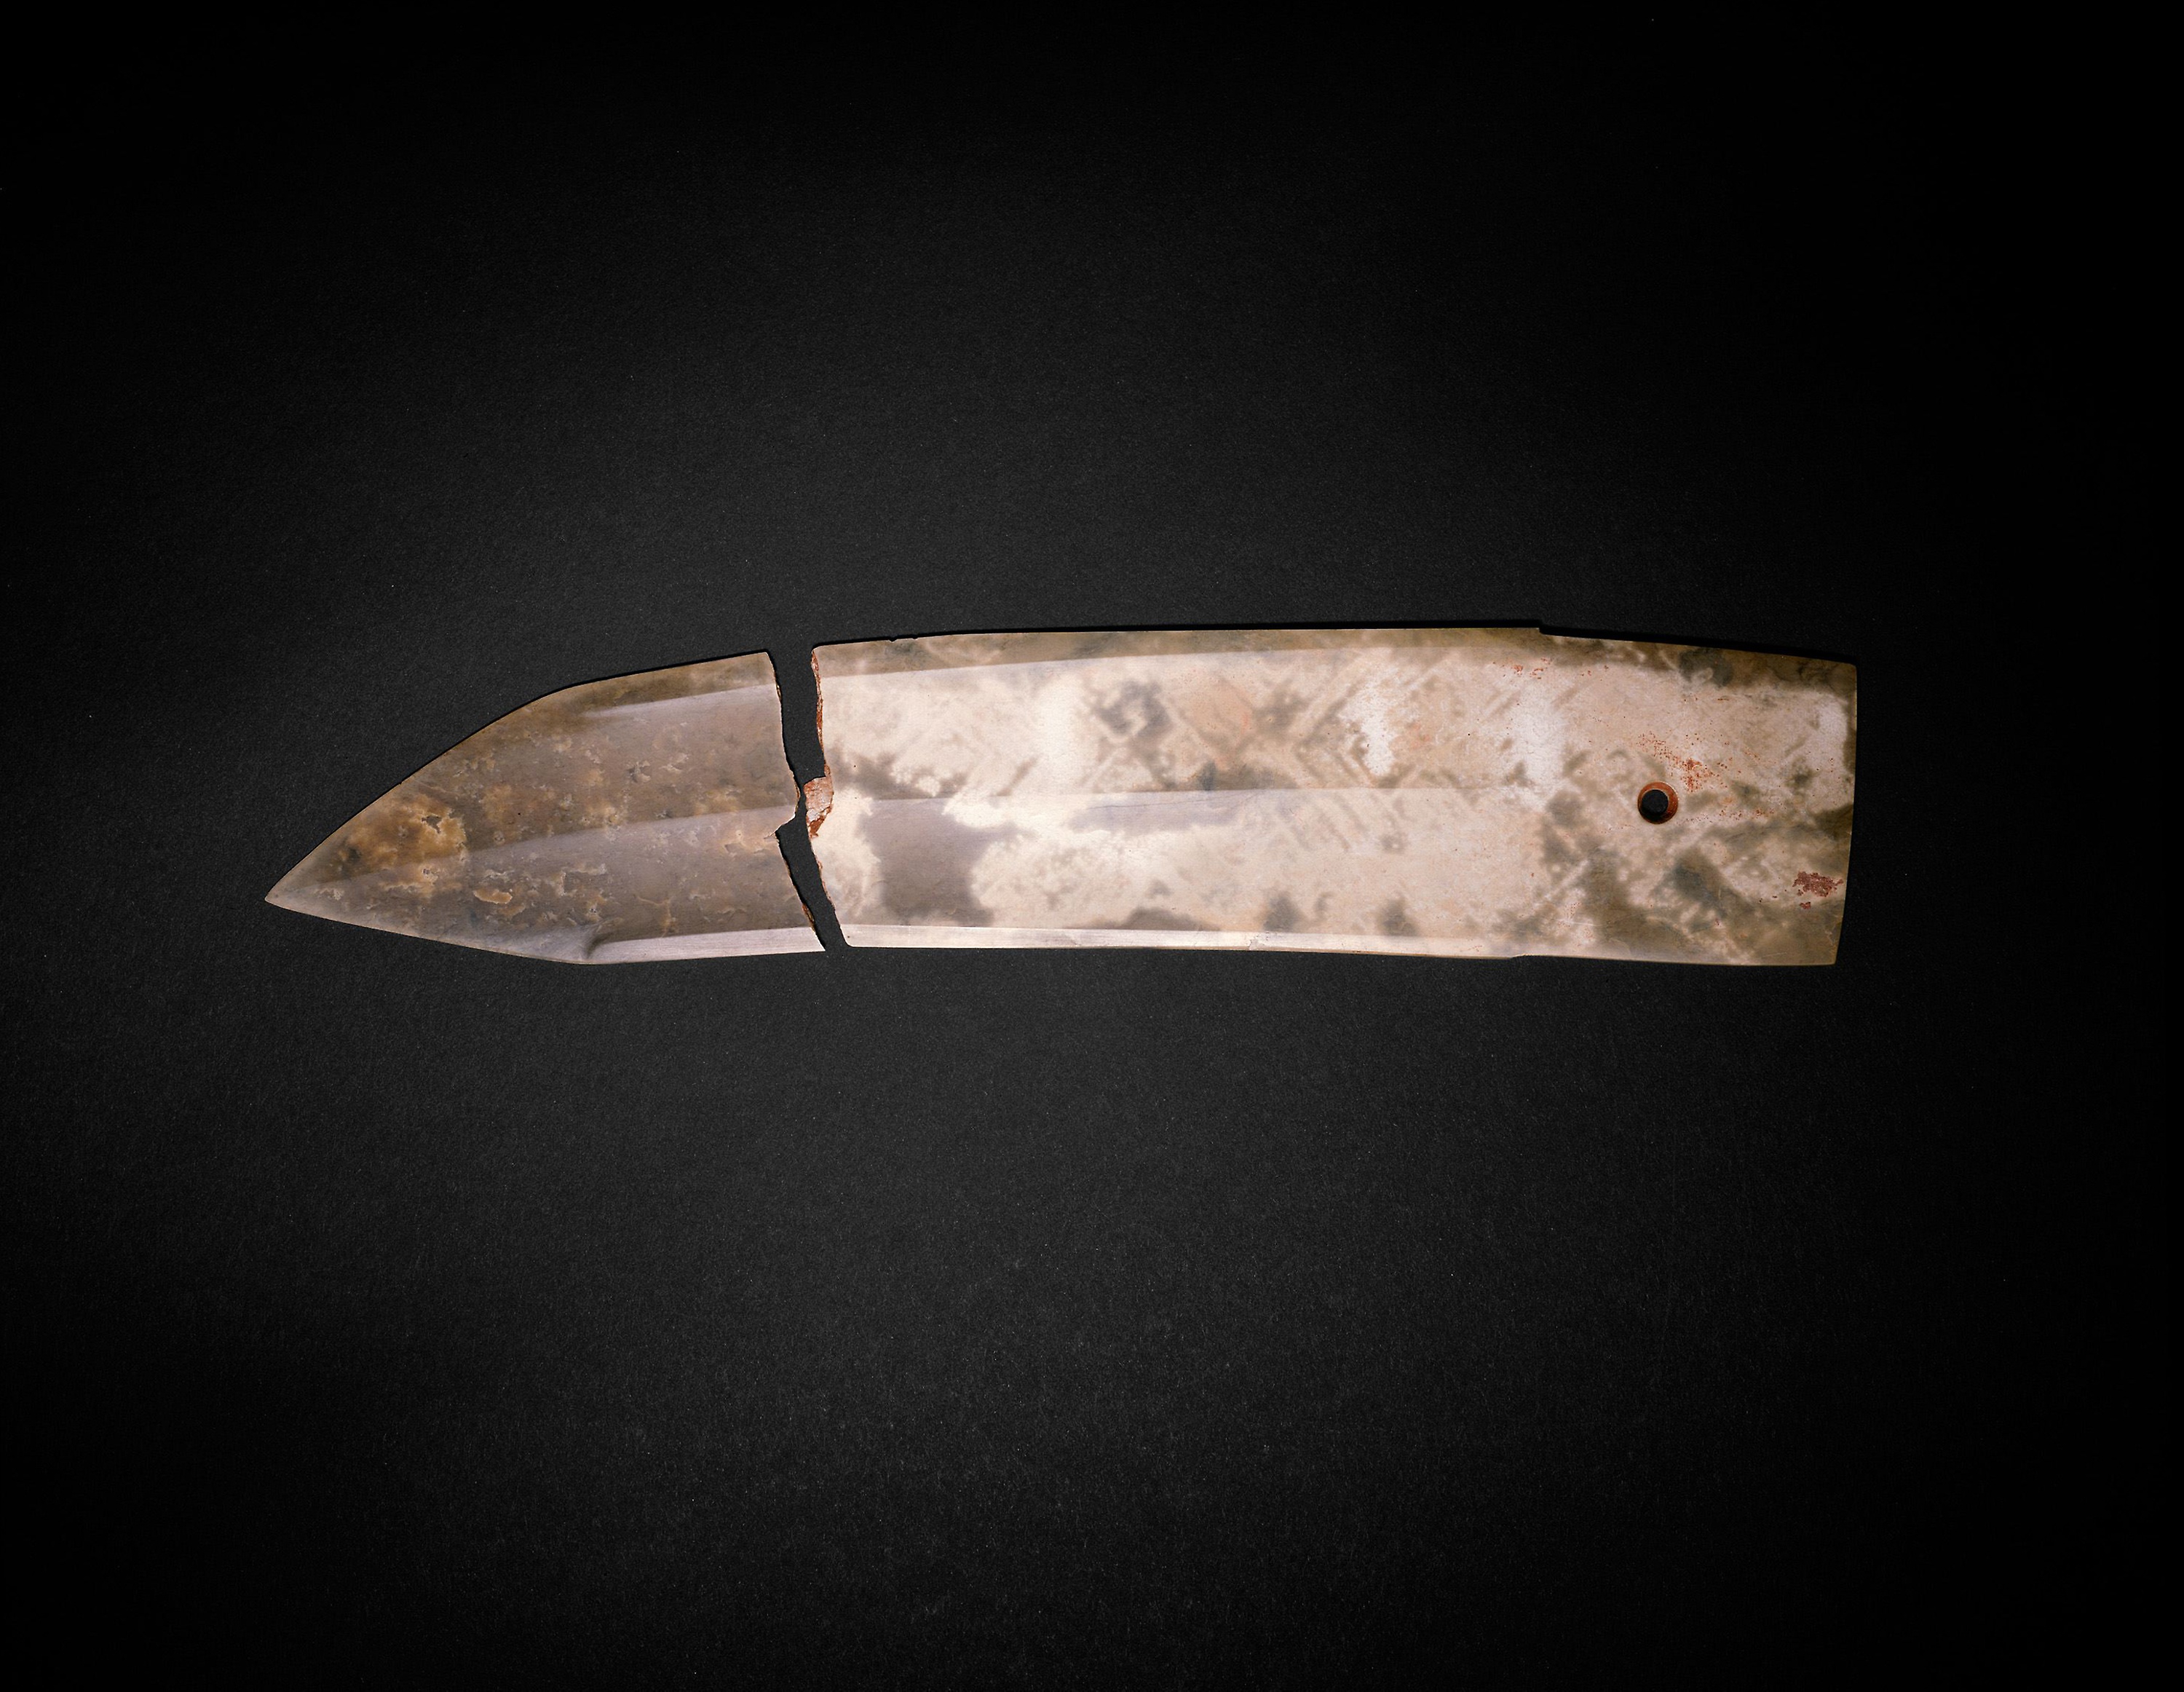
weapon, cold weapon, knife